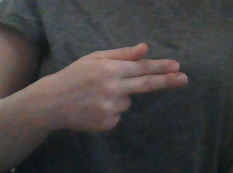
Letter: ghain